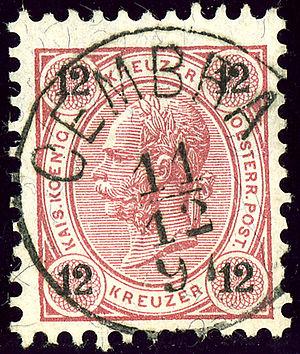
Cembra est une ancienne commune italienne d'environ 1 900 habitants, située dans la province autonome de Trente dans la région du Trentin-Haut-Adige dans le nord-est de l'Italie. Elle fusionne avec Lisignago le 1ᵉʳ janvier 2016 pour former Cembra Lisignago.